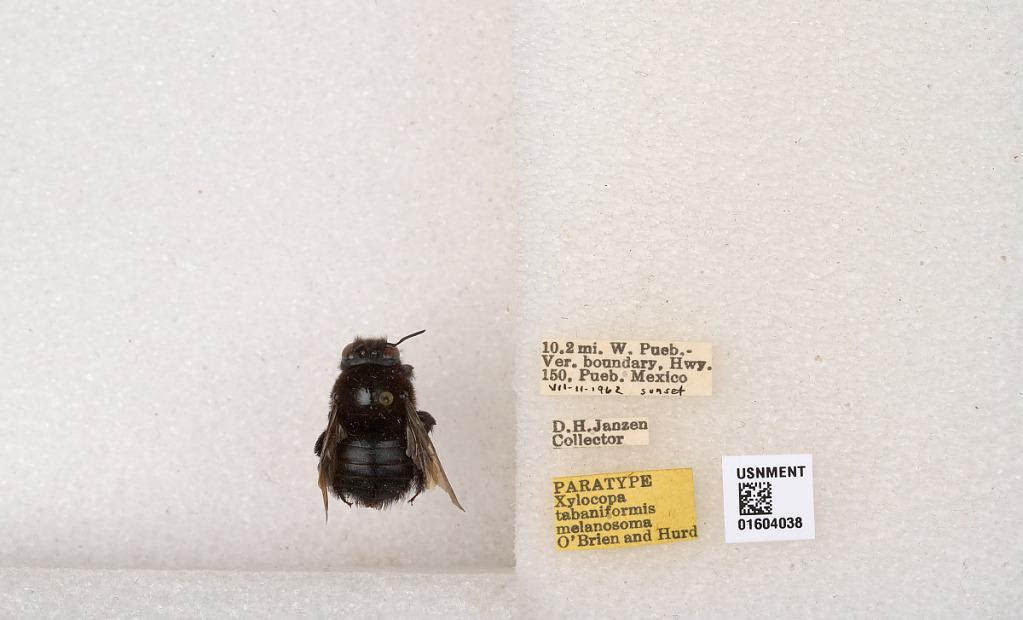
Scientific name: Xylocopa (Notoxylocopa) tabaniformis melanosoma O'Brien & Hurd
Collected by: D. Janzen
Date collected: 1962-7-11
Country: Mexico
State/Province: Puebla
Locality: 10.2 mi. W. Pueb. Ver. Boundary, Hwy. 150